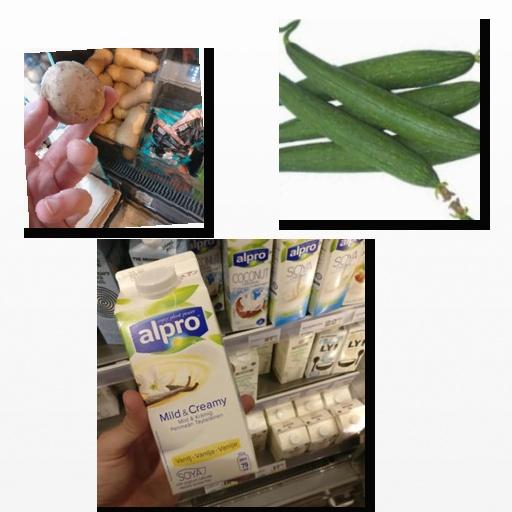
Food items: mushroom, sponge_gourd, vanilla_soy_yogurt